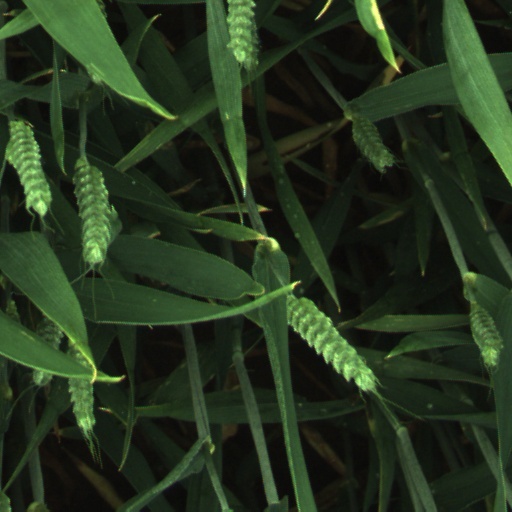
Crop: wheat